Royal Army Veterinary Corps

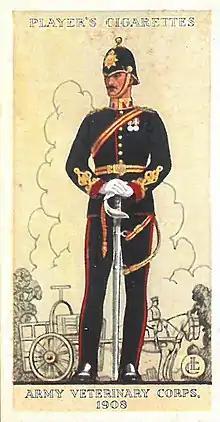
Player's cigarette card showing an officer of the Army Veterinary Corps in full dress

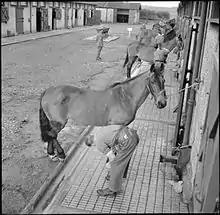
Convalescent horses at the RAVC hospital at Tidworth Camp, Wiltshire, in the Second World War

The Army Veterinary Department consisted only of officers; no provision was made for trained subordinate staff, a situation that began to be remedied by the formation in 1903 of an Army Veterinary Corps into which other ranks were drafted. Three years later the Corps amalgamated with the Department to form a single unit (the Army Veterinary Corps) of officers, NCOs and men.